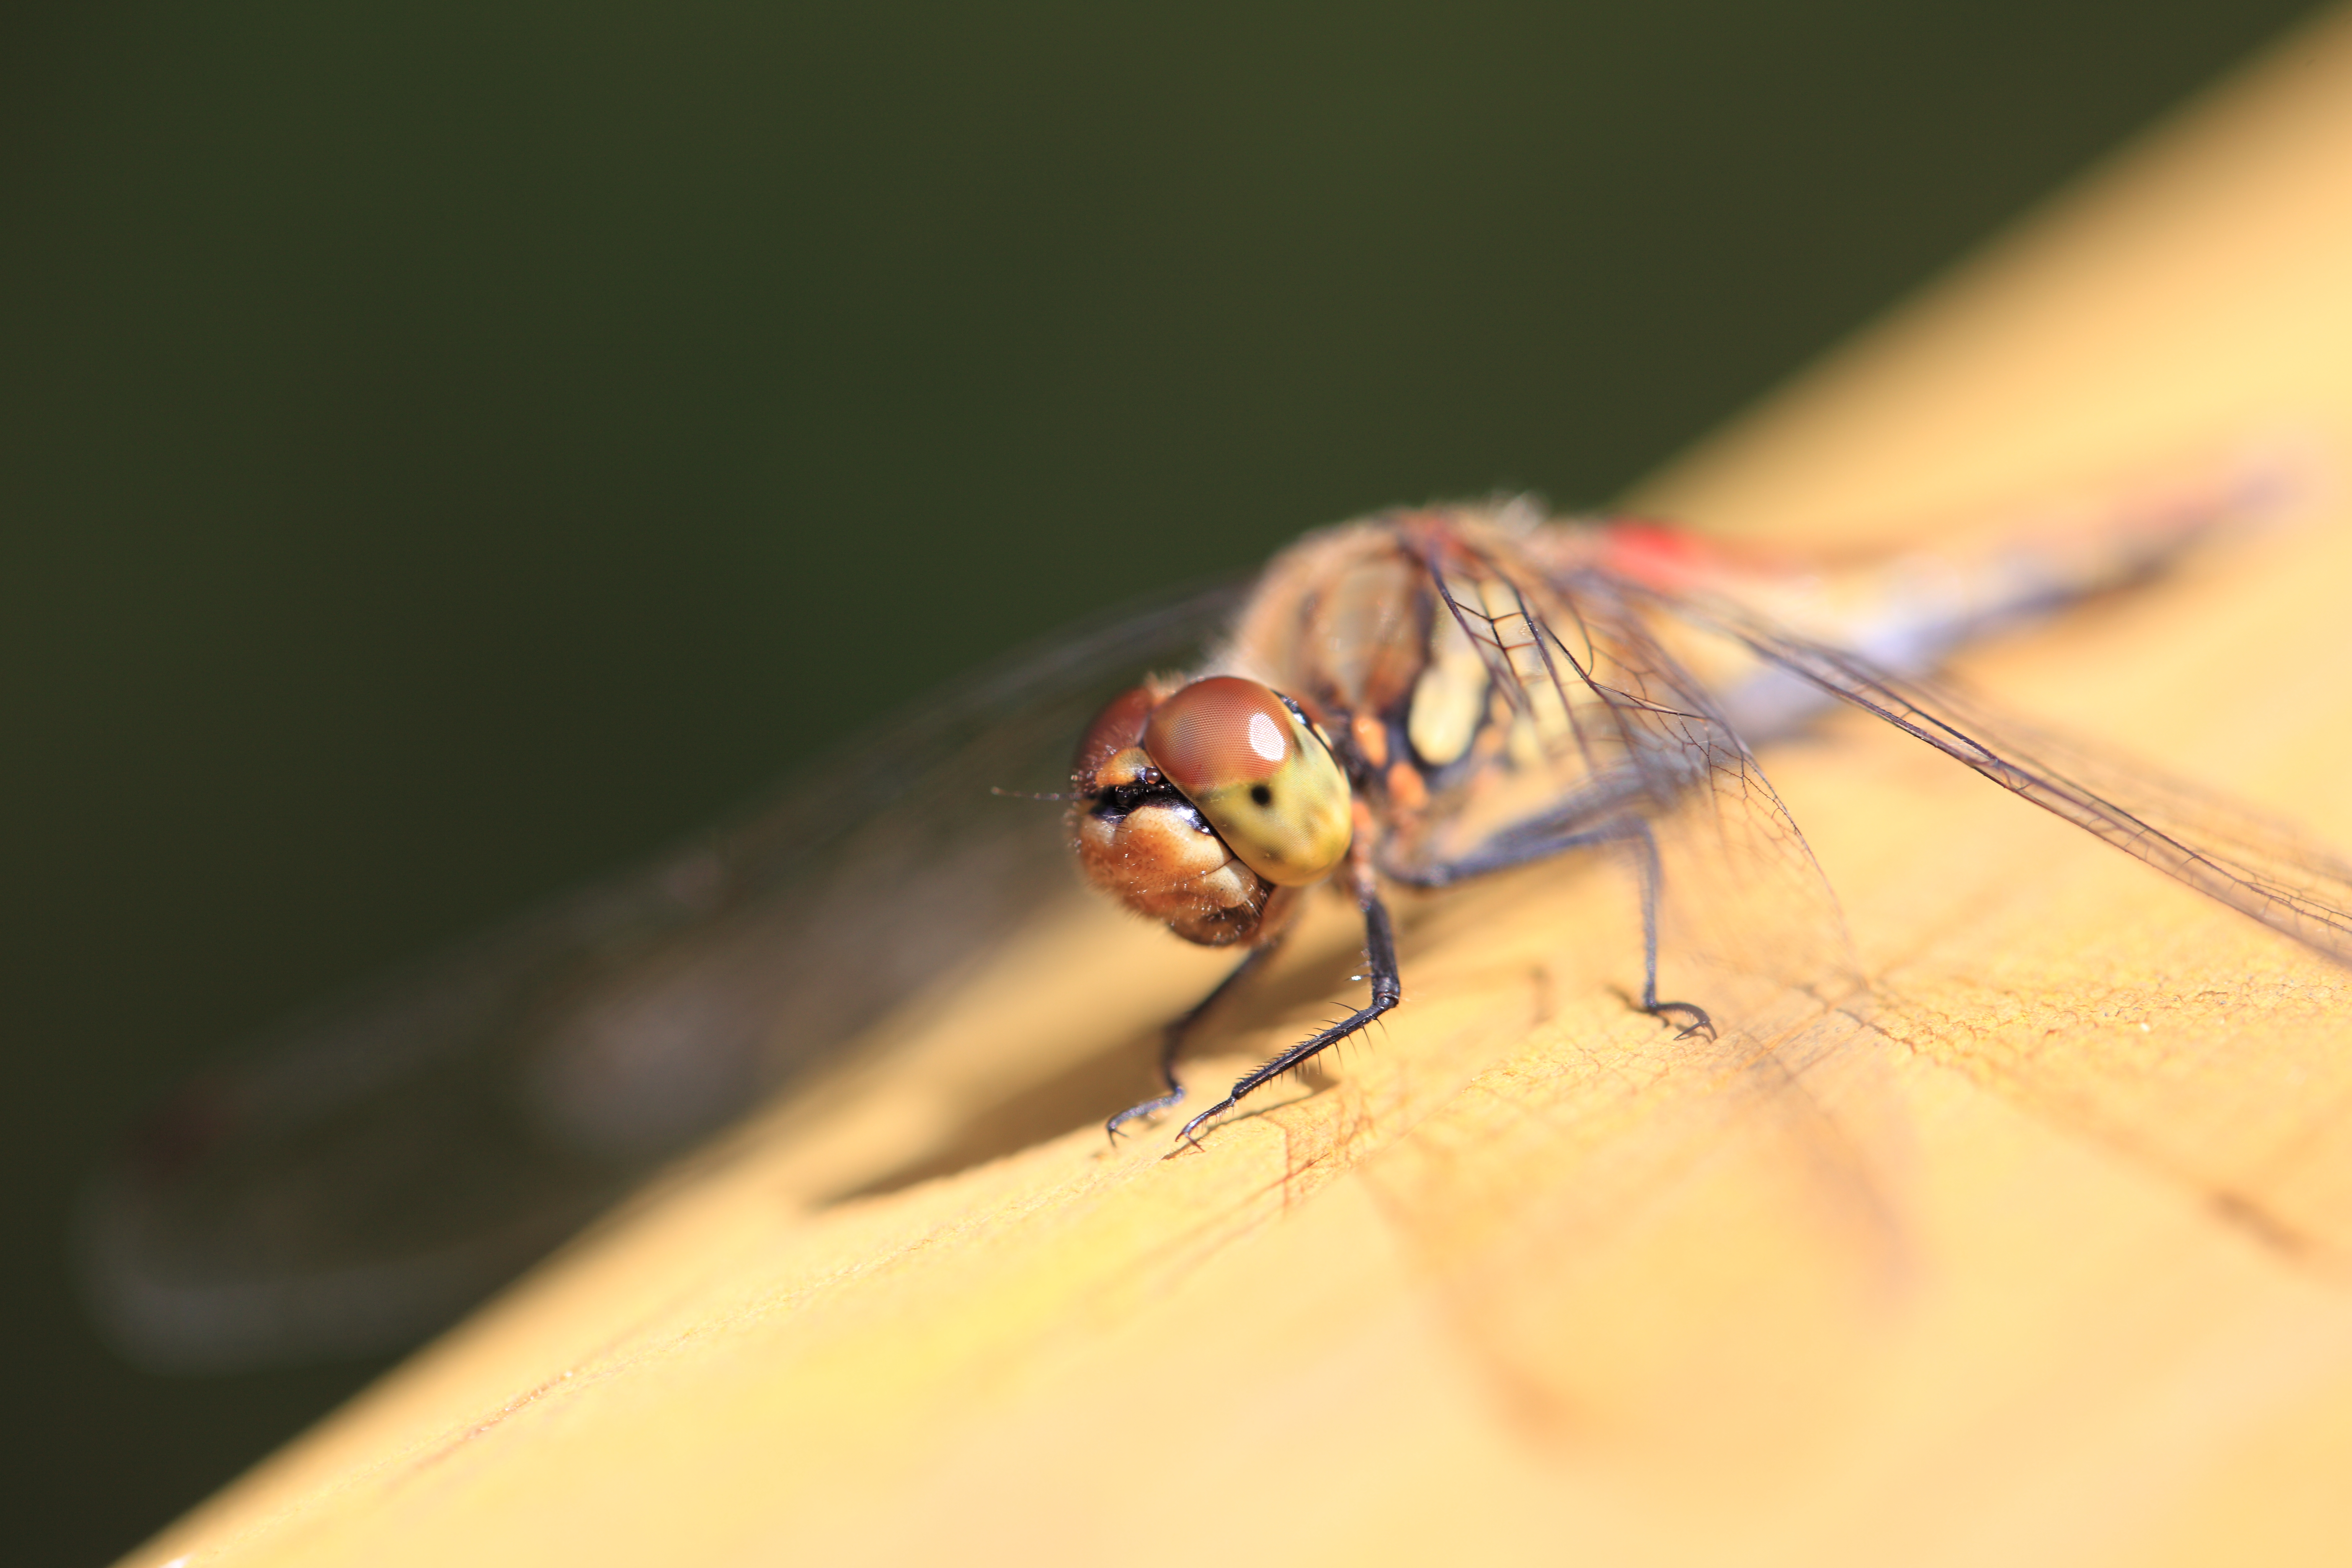
wing, photography, fly, high, insect, fauna, invertebrate, close up, dragonfly, shrine, tochigi, 5d, hires, pest, markii, hi, res, resolution, kanuma, furuminejinja, kohohen, macro photography, arthropod, dragonflies and damseflies